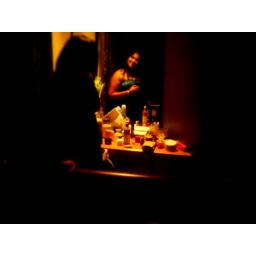
The girl in the mirror knows the secret I have kept ...